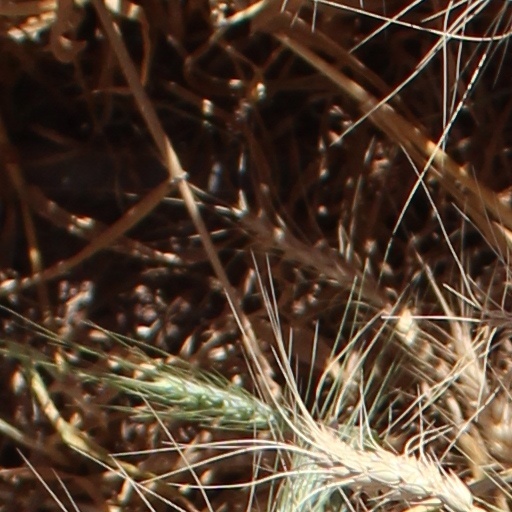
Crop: wheat